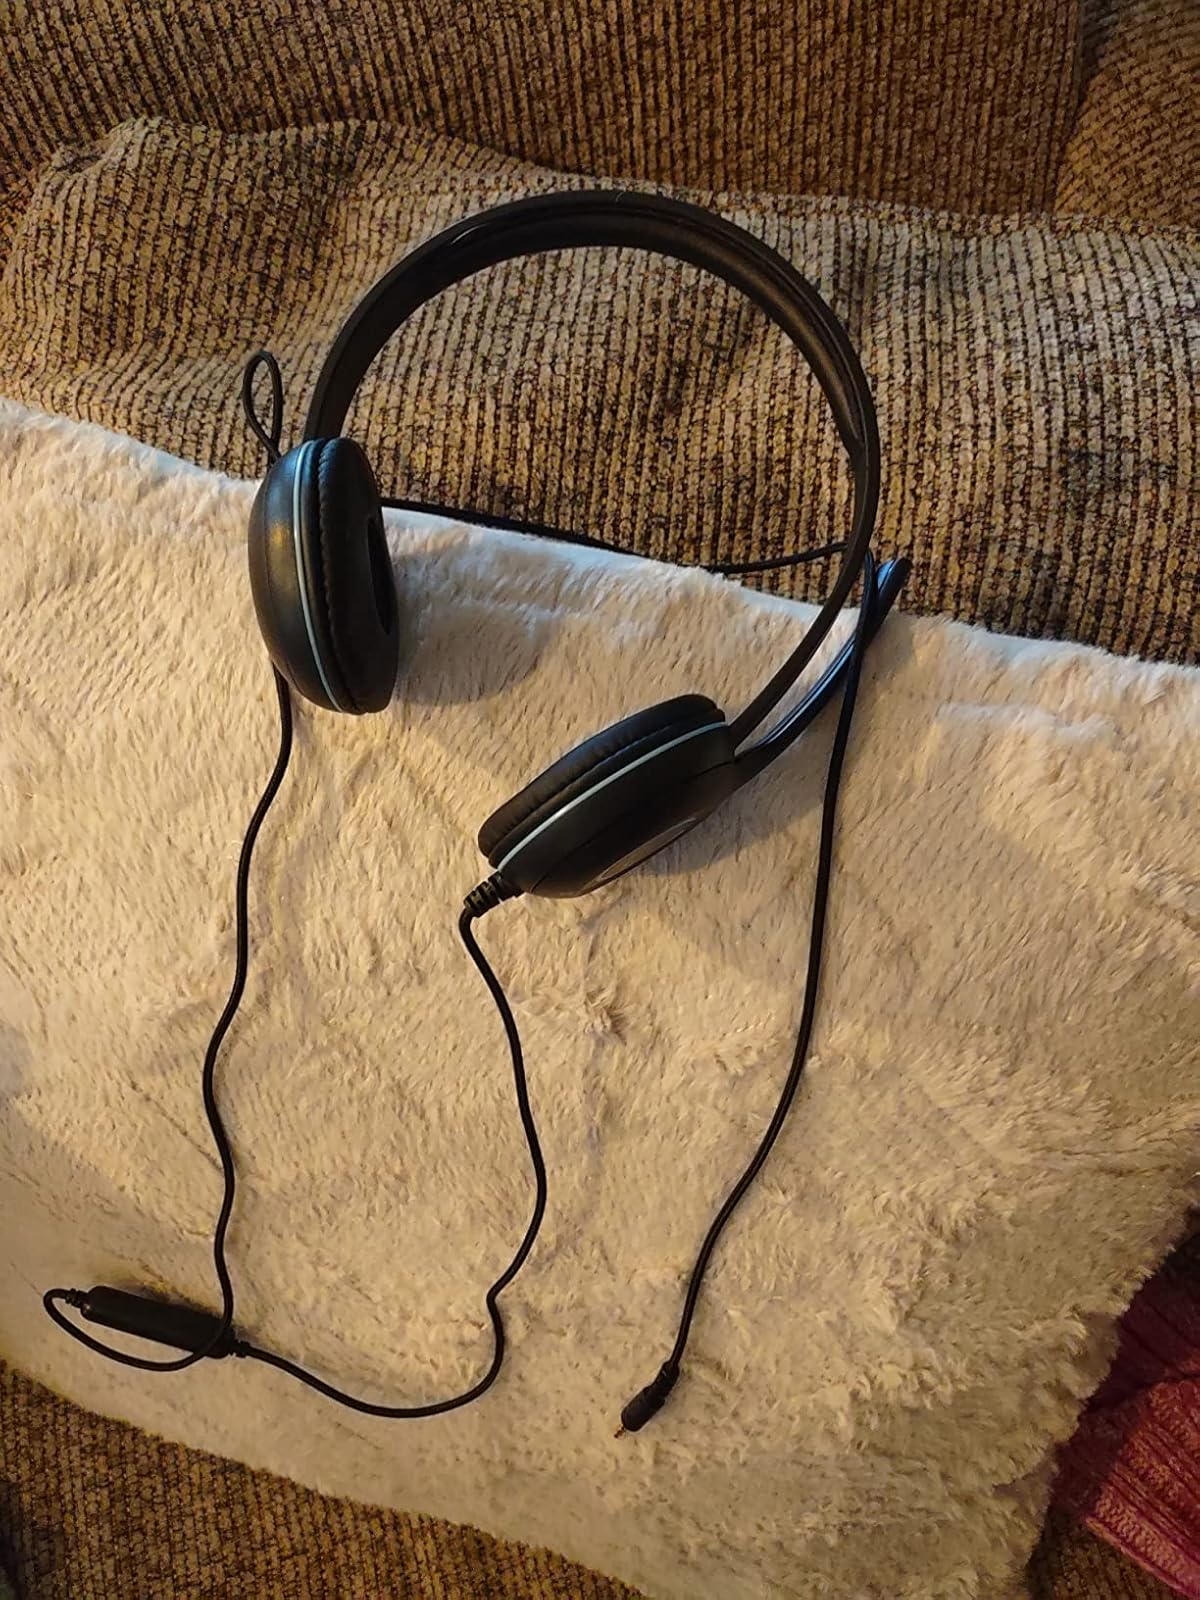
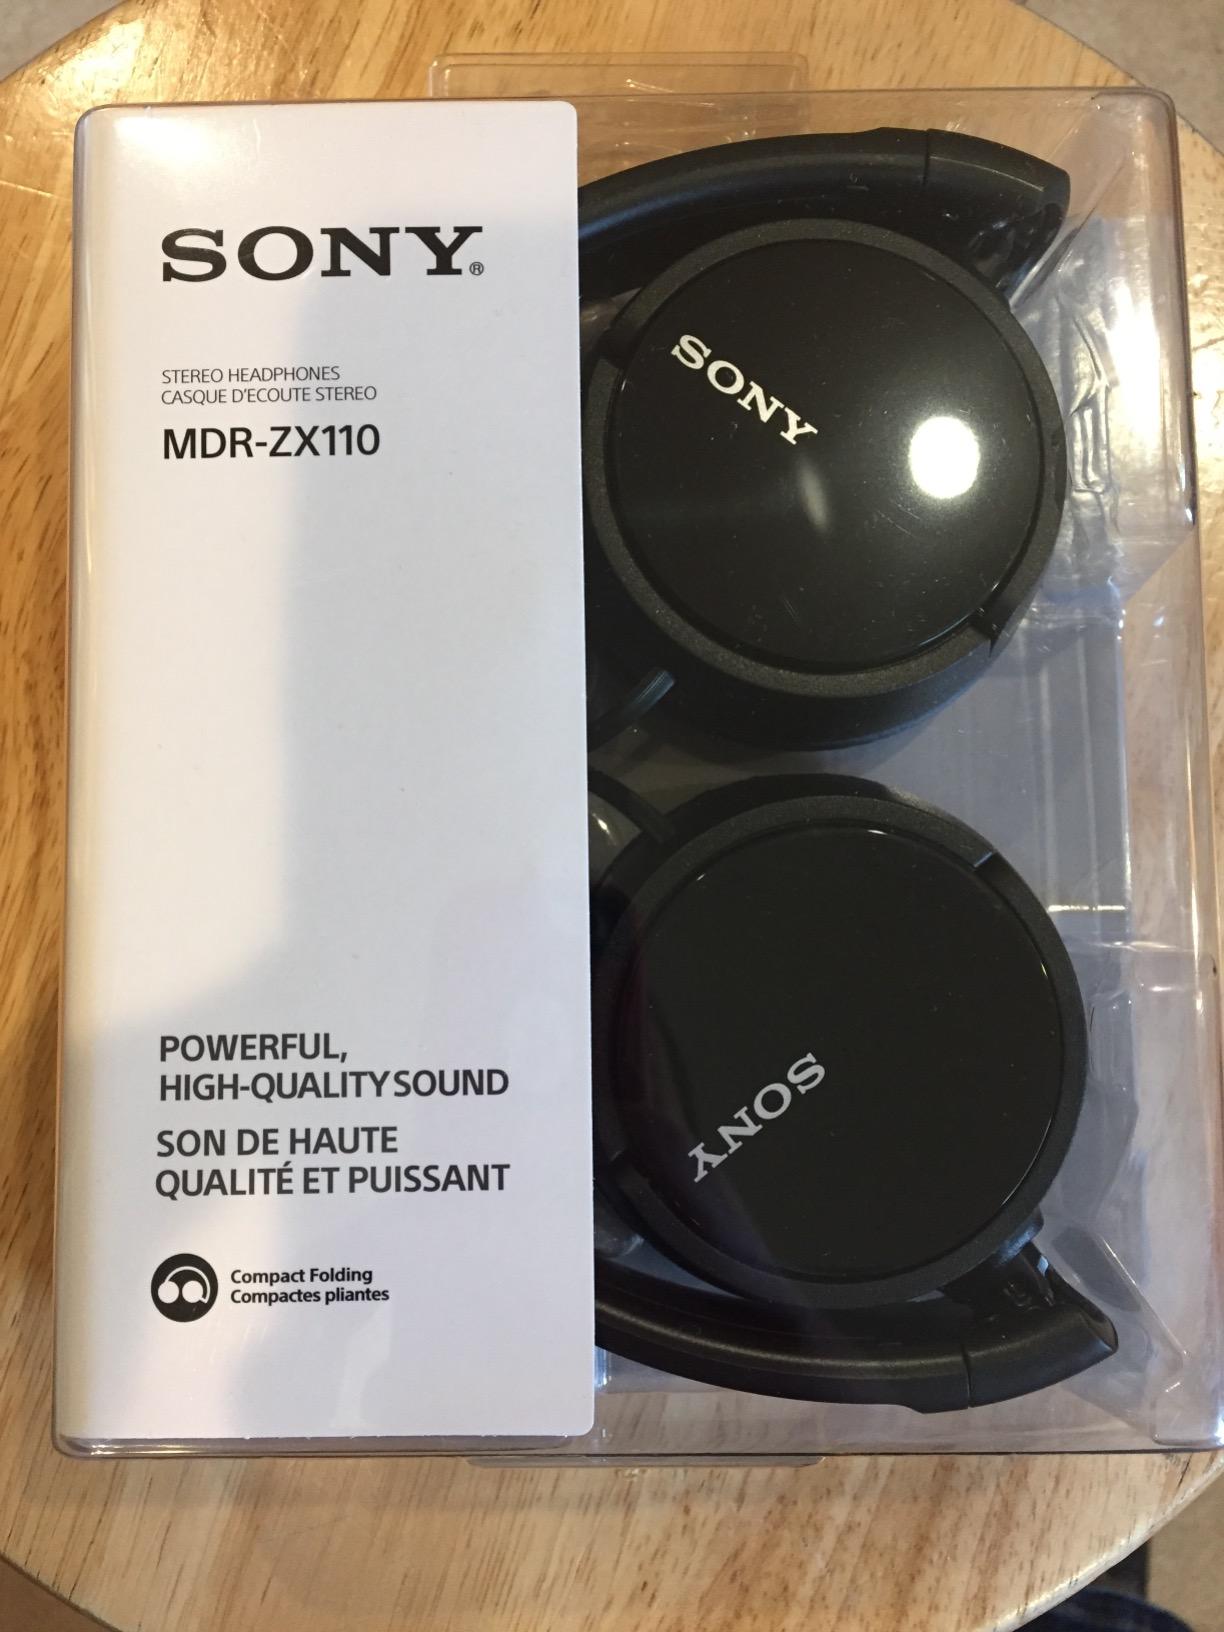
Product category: headphones
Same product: no